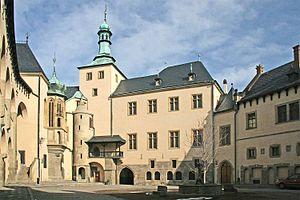
Kutná Hora est une ville de la région de Bohême centrale, en Tchéquie, et le chef-lieu du district de Kutná Hora. Sa population s'élevait à 20 653 habitants en 2020.